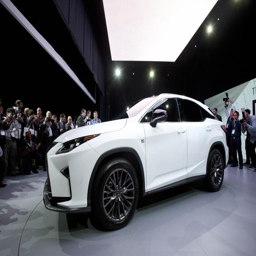
automobile model , introduced last spring at show .